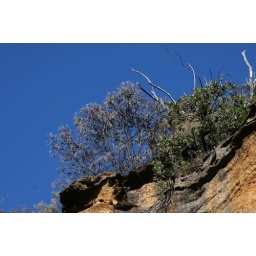
Ridge against blue sky